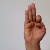
The image shows a hand gesture representing the letter 'F' in Indian Sign Language.